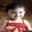
Label: boy